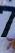
Number: 7